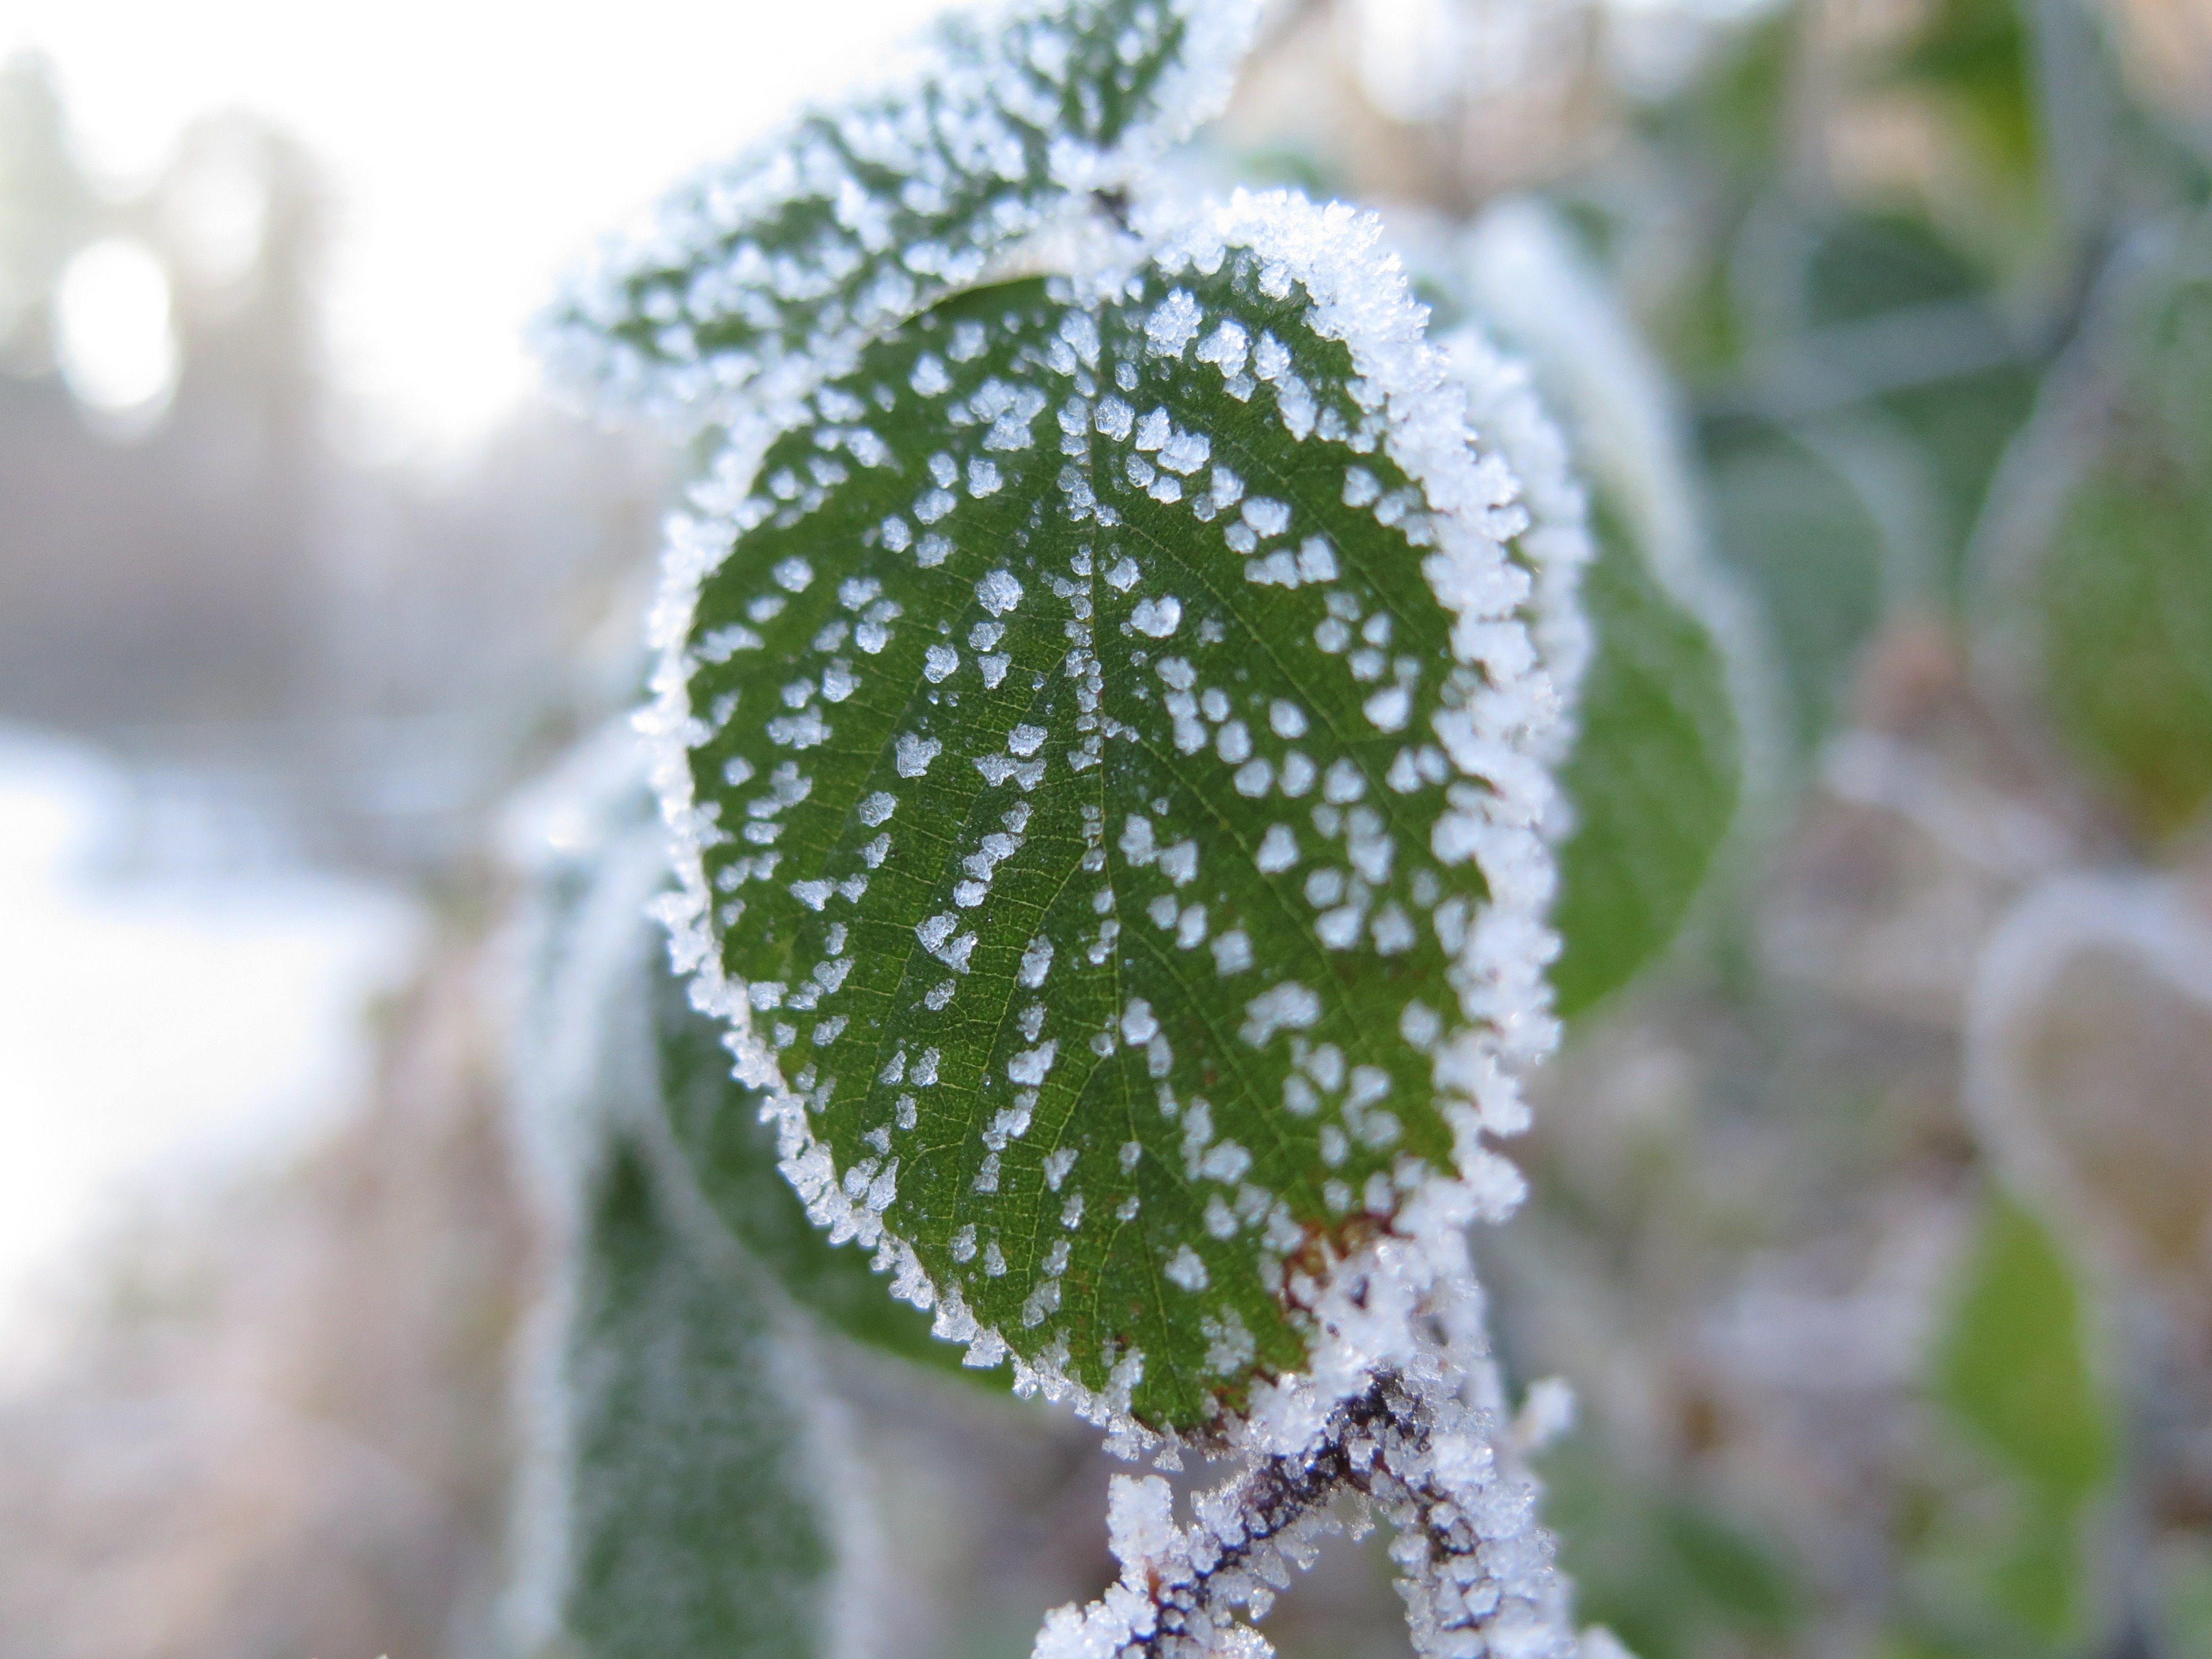
nature, grass, branch, blossom, cold, winter, plant, leaf, flower, frost, ice, green, produce, botany, flora, wildflower, ice crystal, close up, leaves, icy, hoarfrost, freezing temperatures, macro photography, crystals, flowering plant, plant stem, land plant